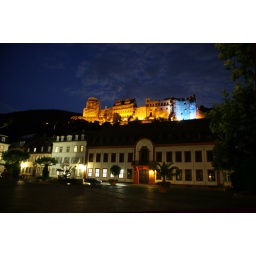
HEIDELBERG, GERMANY - The castle lit at night sitting just above the old town.